Agua Bendita

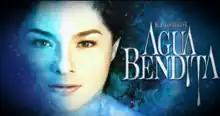
Title card

Agua Bendita is a 2010 Philippine television drama series broadcast by ABS-CBN. Directed by Malu L. Sevilla, Claudio "Tots" Sanchez-Mariscal IV, Don M. Cuaresma, and Jojo A. Saguin, it stars Andi Eigenmann in the title role.Other co-stars includes Matteo Guidicelli, Jason Abalos, Vina Morales, John Estrada, Pilar Pilapil, Alessandra De Rossi, Dimples Romana, Carlos Agassi, Pen Medina, Malou Crisologo, Jason Gainza, Malou de Guzman, Bing Loyzaga, Zaijian Jaranilla, and Zoren Legaspi. It aired on the network's Primetime Bida line up and worldwide on TFC from February 8 to September 3, 2010, replacing "May Bukas Pa" and was replaced by "1DOL".